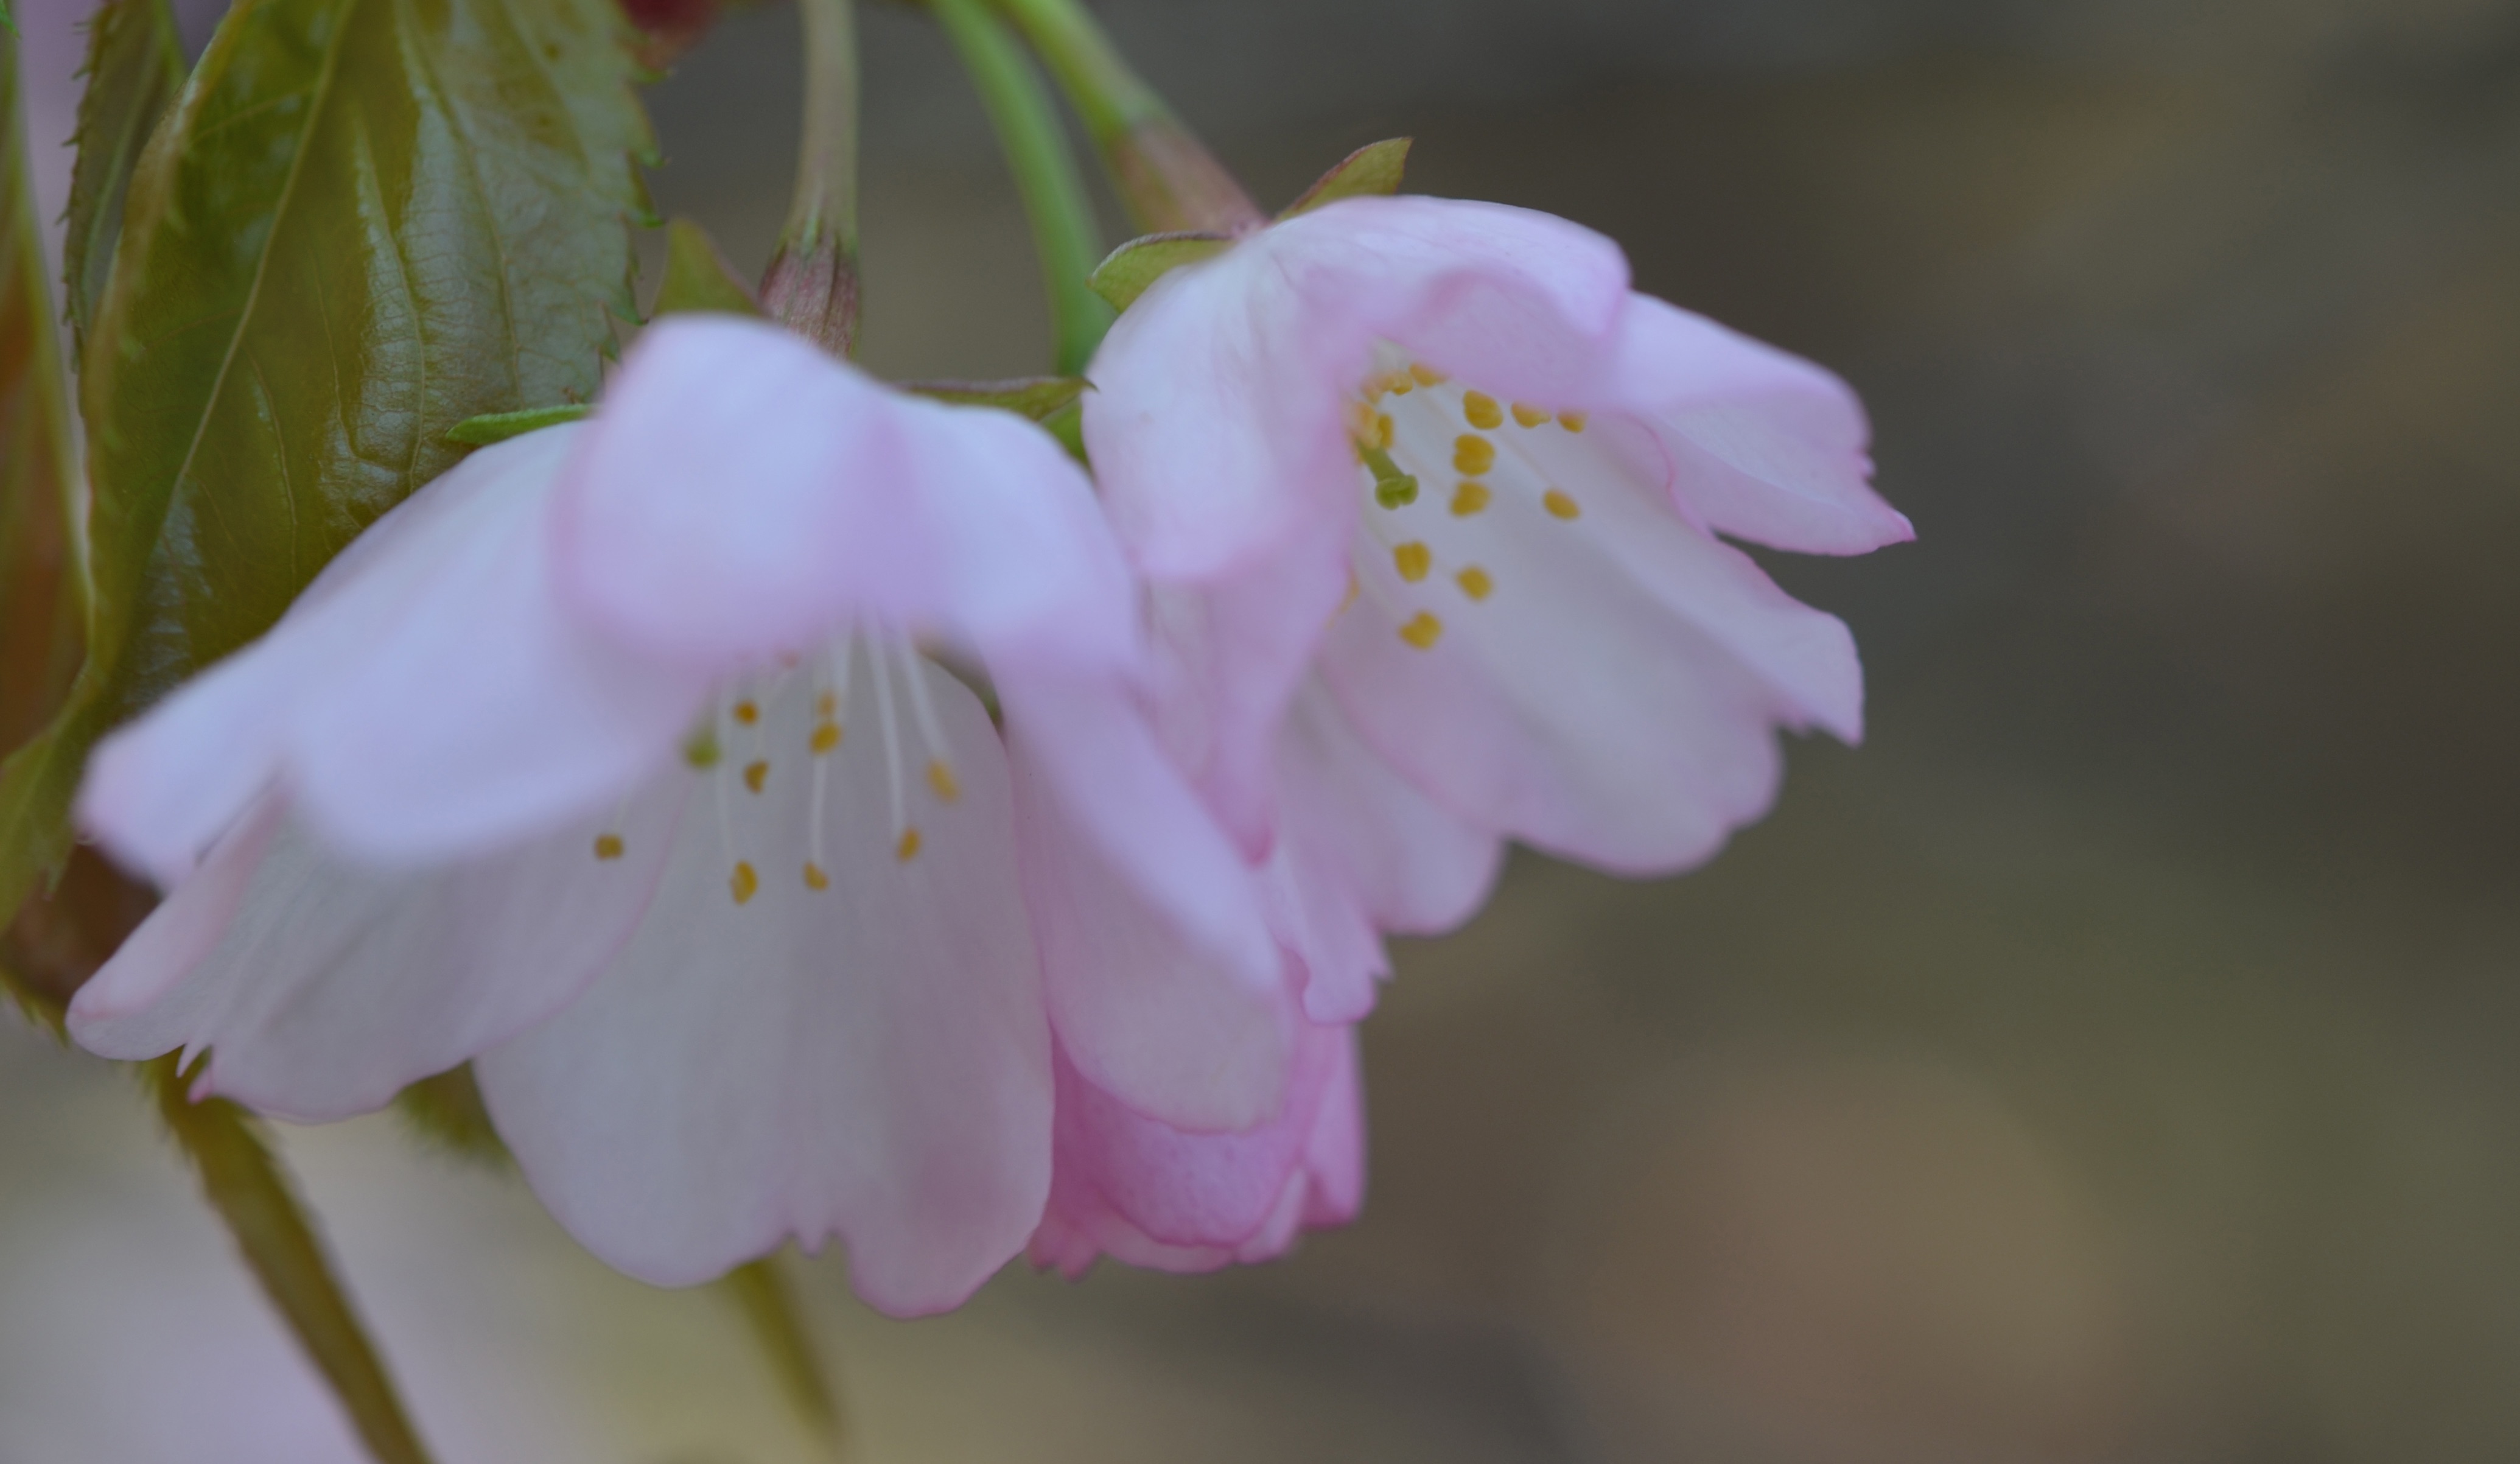
branch, blossom, plant, flower, petal, botany, pink, flora, close up, shrub, macro photography, flowering plant, plant stem, land plant